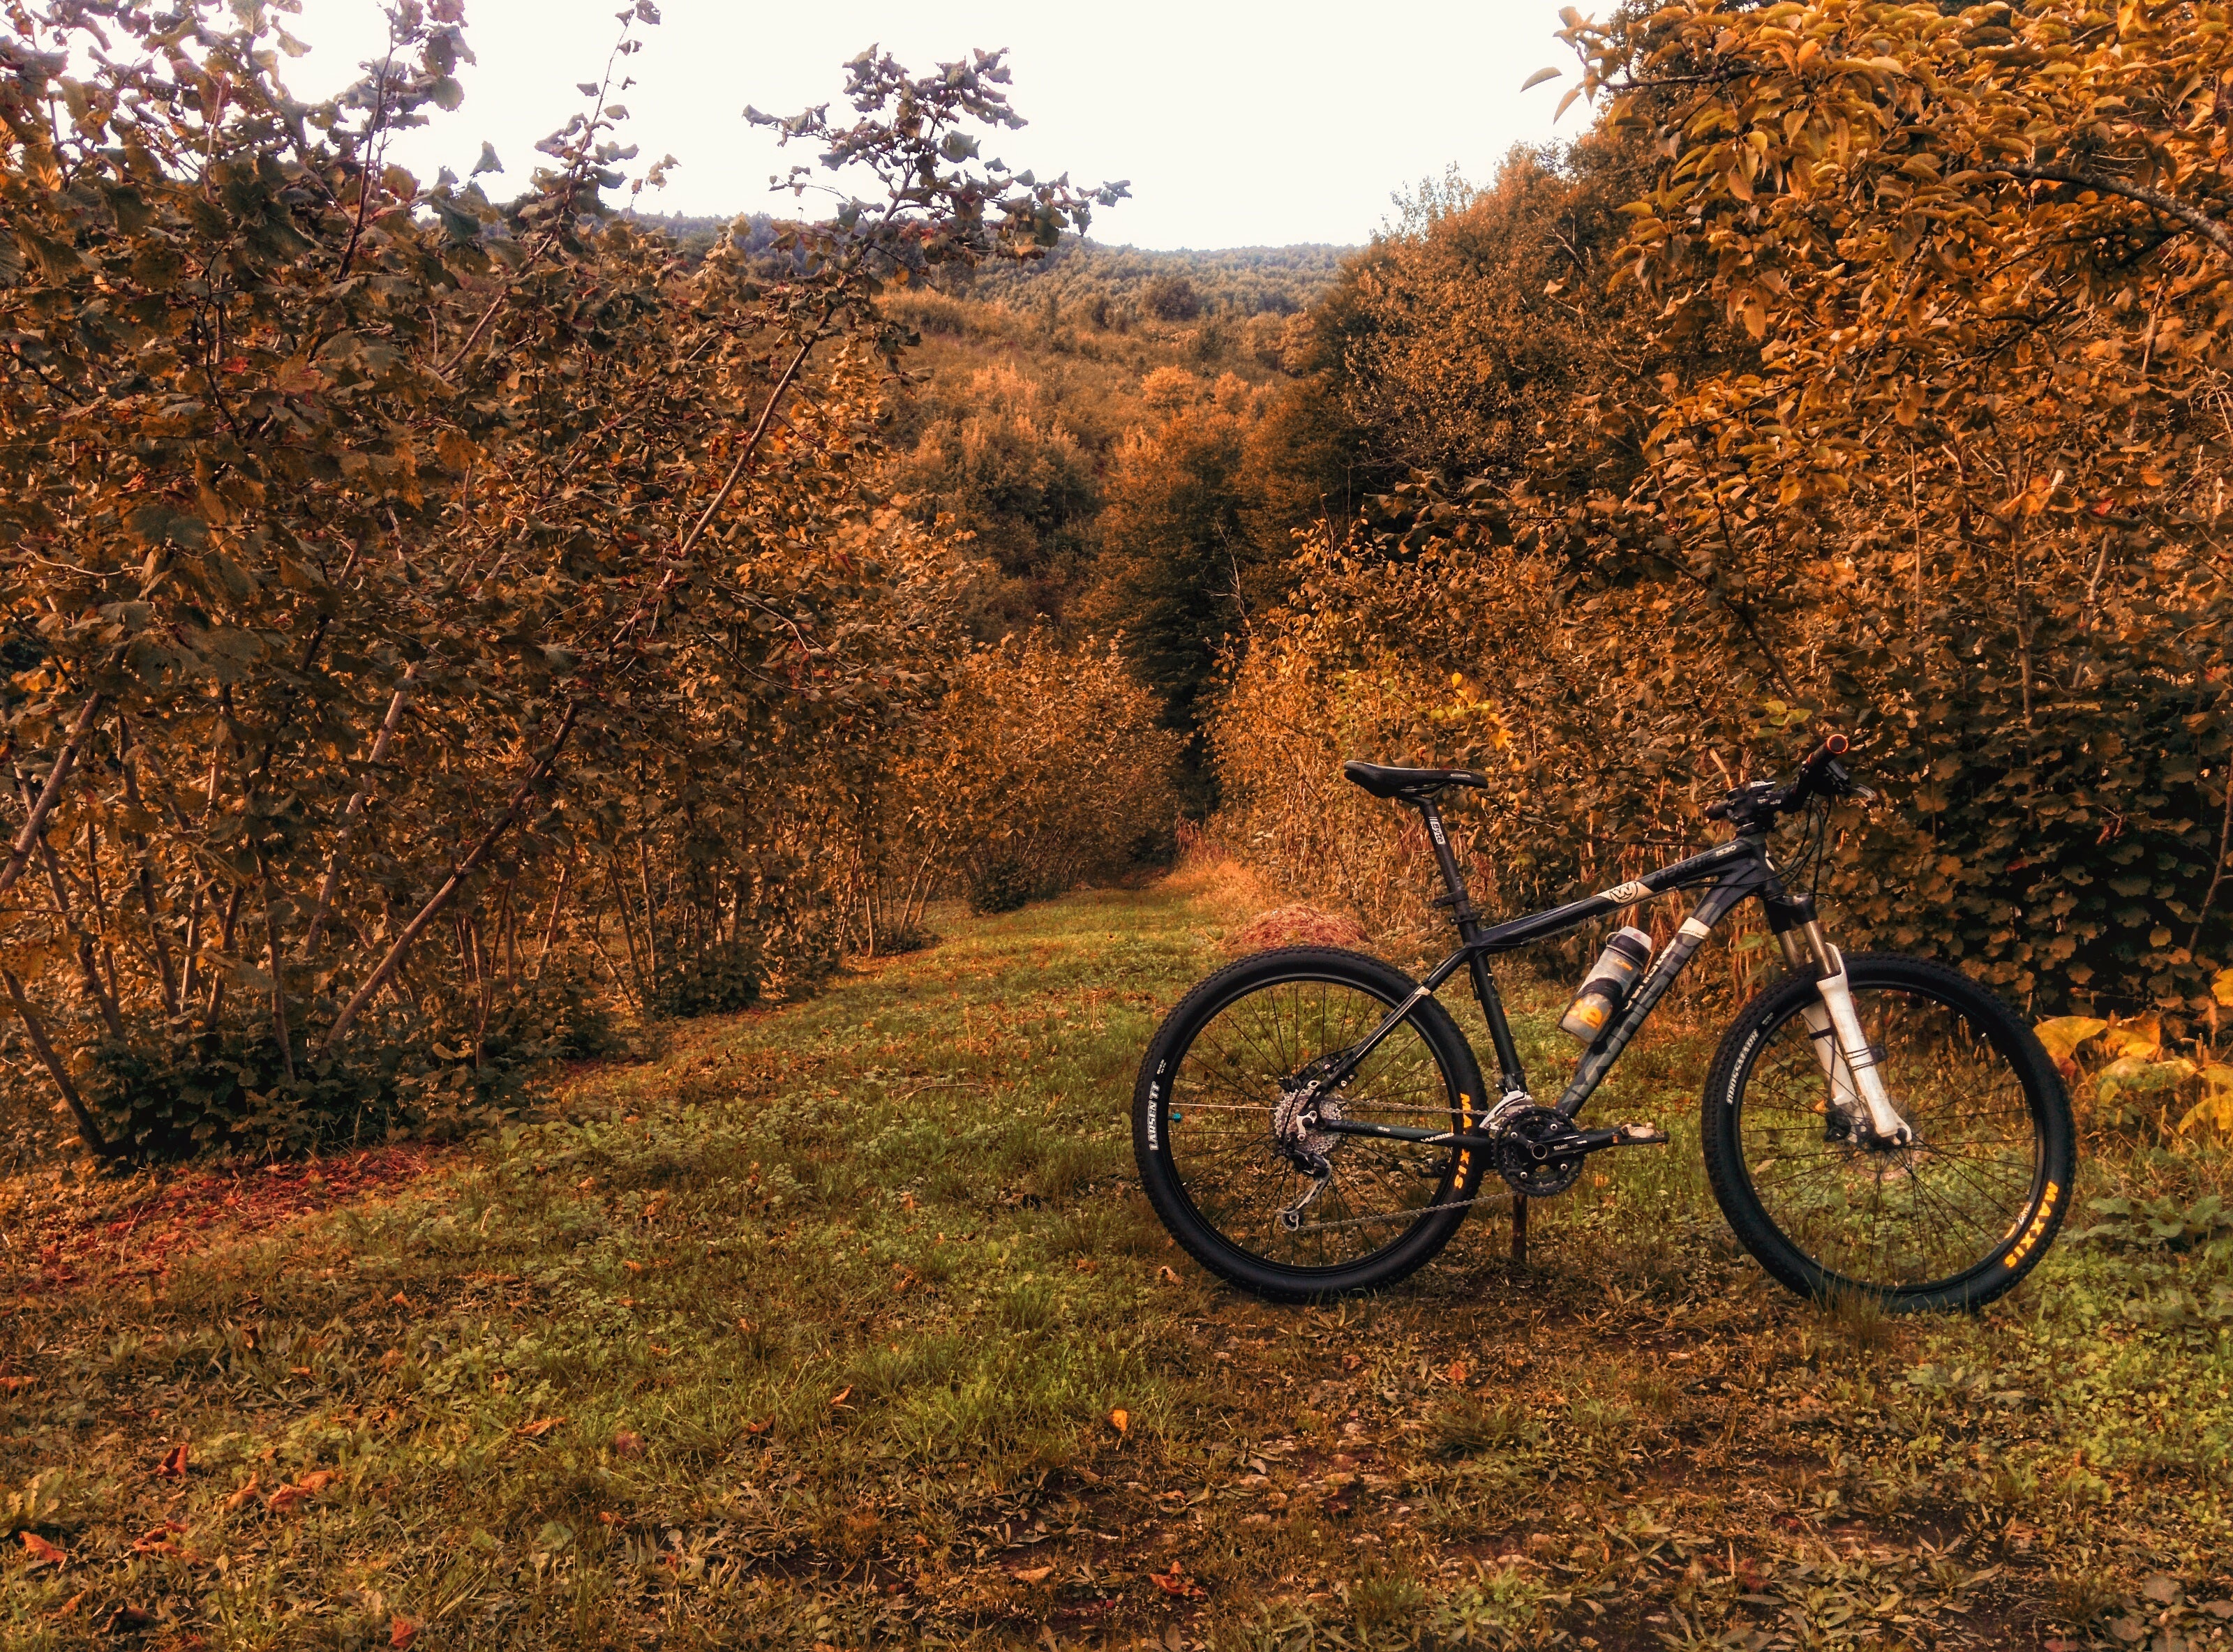
landscape, nature, outdoor, trail, fall, hill, adventure, bicycle, bike, cyclist, vehicle, autumn, soil, exercise, season, sports equipment, mountain bike, cycling, downhill, biking, racing, freeride, mountain biking, land vehicle, fall landscape, cycle sport, cyclo cross bicycle, cyclo cross, bicycle racing, downhill mountain biking, trail ride